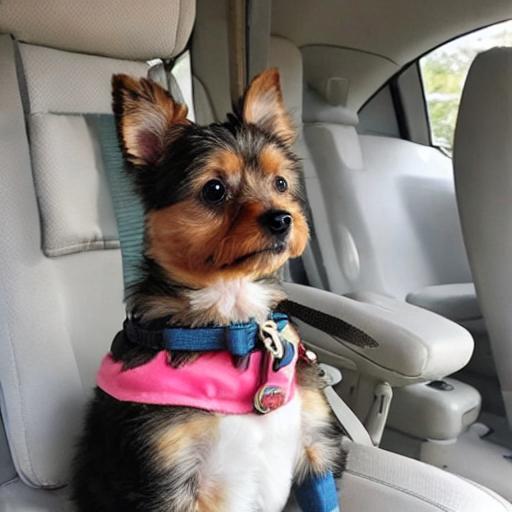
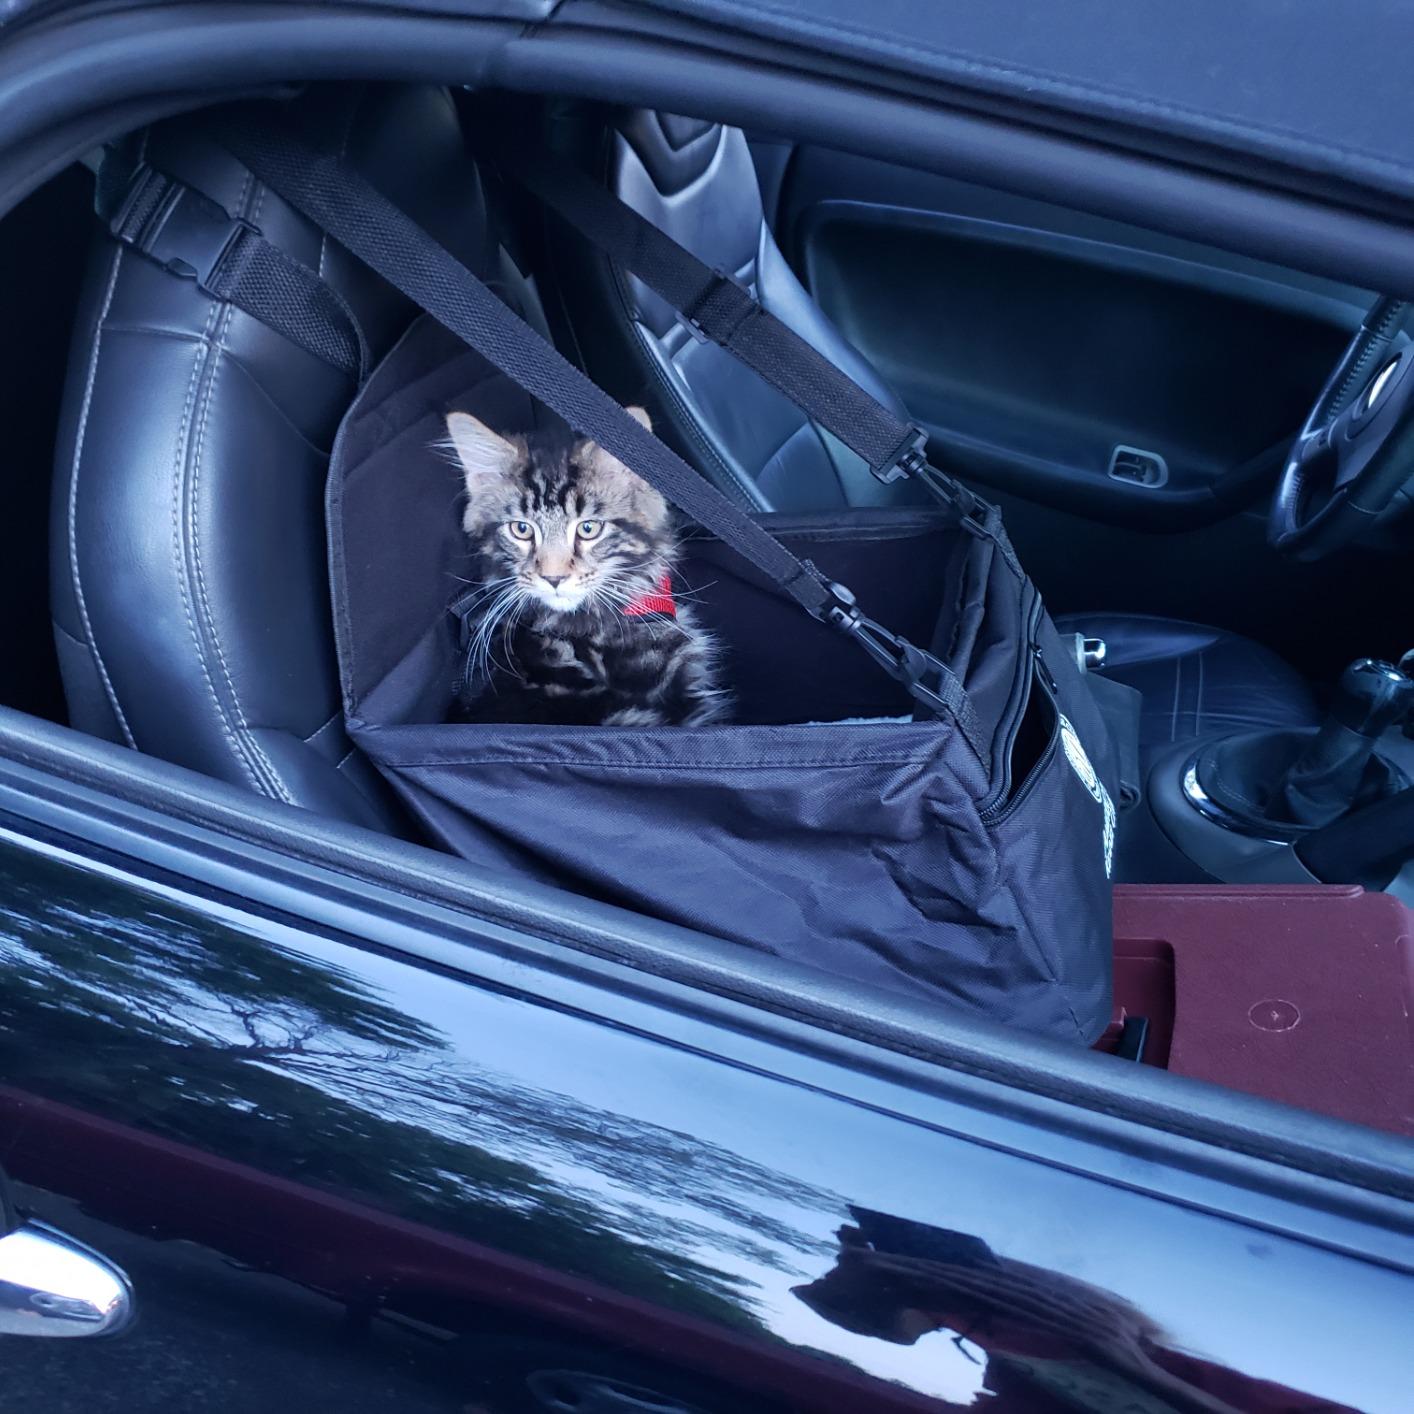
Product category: items_kennel
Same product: no